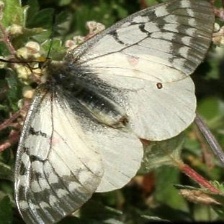
Species: CLODIUS PARNASSIAN